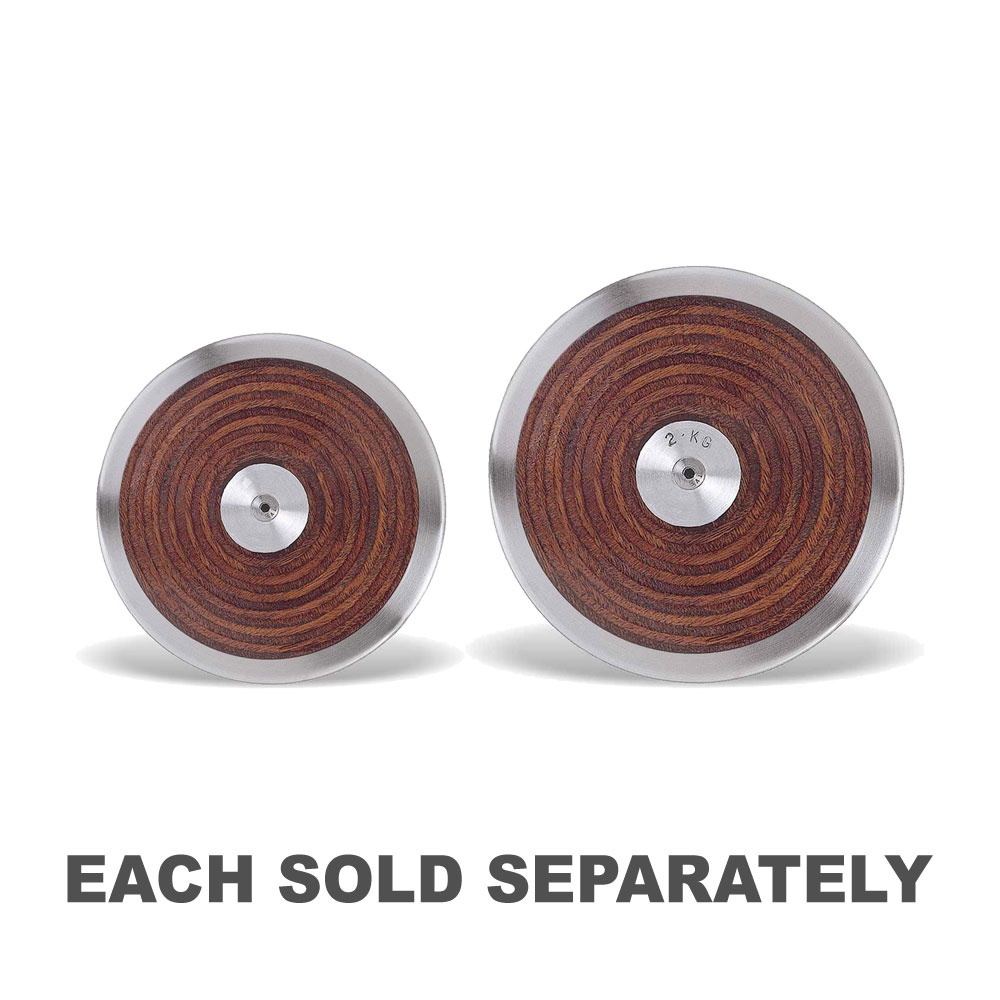
Wooden Low Spin Discus
Train smarter with the Wooden Low Spin Discus, built for control and technique refinement. Its reduced spin design is perfect for beginners working on form without worrying about excessive wobble. The sturdy wooden build ensures durability while giving athletes a reliable grip and balanced weight. It's the kind of tool that helps you master fundamentals before moving to advanced gear. Whether you're coaching or learning, this discus makes training less intimidating and more productive. Learn the art of the throw step by step with equipment that's built for progress.
Brand: Alliance
Category: Sporting Goods > Athletics > Track & Field > Discus